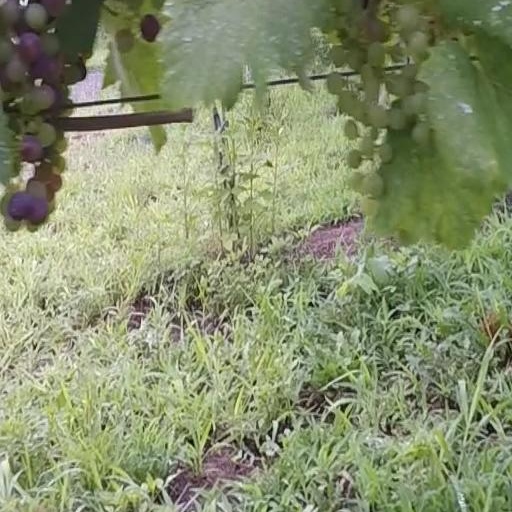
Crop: grape